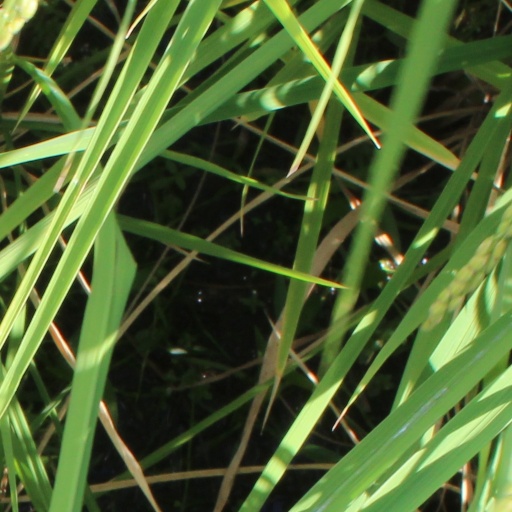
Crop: rice